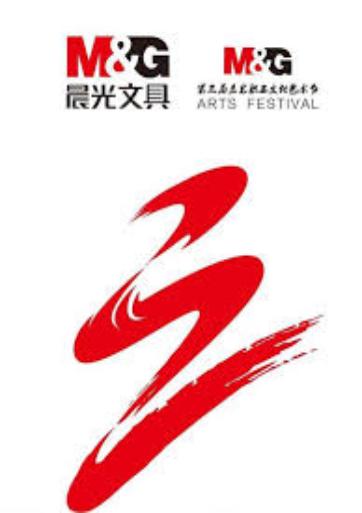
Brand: m&g
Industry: Necessities